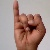
The image shows a hand gesture representing the letter 'I' in Indian Sign Language.